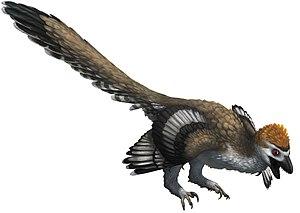
Halszkaraptor est un genre éteint de petits dinosaures théropodes semi-aquatiques appartenant à la famille des Dromaeosauridae qui a été découvert dans la formation de Djadokhta en Mongolie. Il vivait durant le Crétacé supérieur, au Campanien il y a environ entre 75 et 72 Ma.
Les Halszkaraptorinae forment une sous-famille éteinte de théropodes droméosauridés basaux érigée par le paléontologue Andrea Cau et ses collègues en 2017 suite à la création du genre Halszkaraptor.
Bambiraptor est un genre éteint de petits dinosaures à plumes de la famille des dromaeosauridés. Un seul spécimen fossile est connu. Il a été découvert dans le Montana, dans la partie supérieure de la formation de Two Medicine datée du Crétacé supérieur, plus précisément du Campanien supérieur, soit il y a environ 72 Ma.